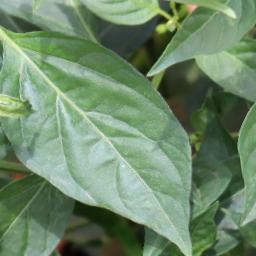
Label: healthy